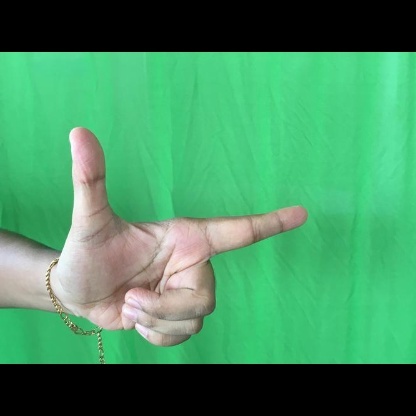
Mudra: Chandrakala